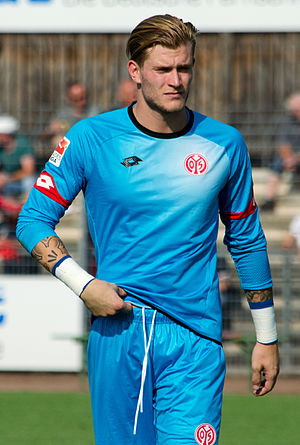
Loris Karius
Loris Sven Karius er en tysk fodboldspiller. Han spiller for Beşiktaş JK i den tyrkiske liga Süper Lig.